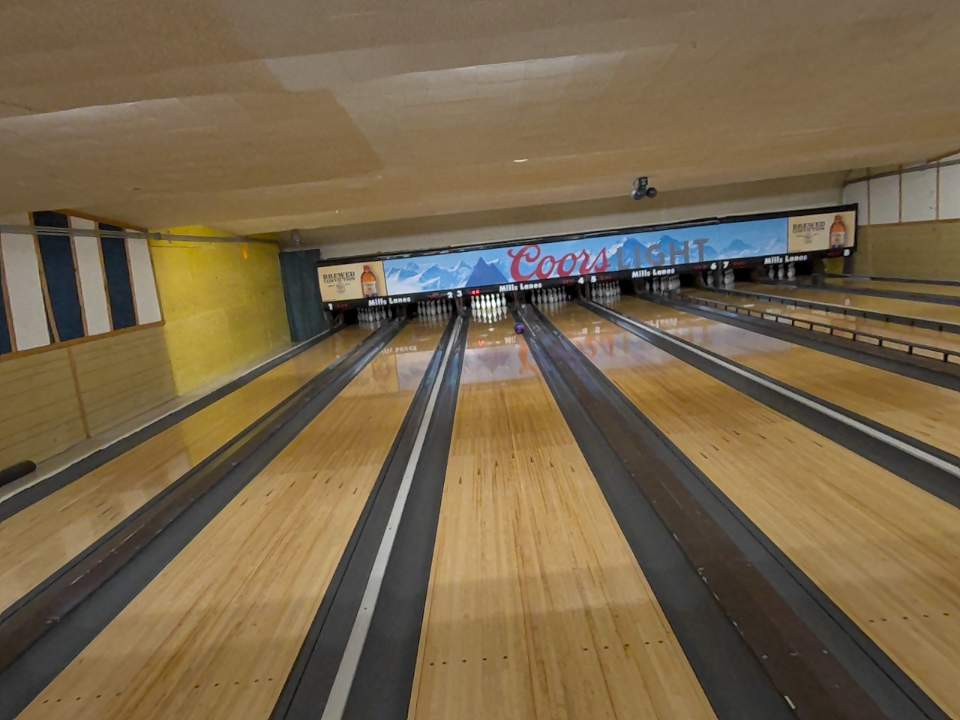
Object: bowling_ball